Gladstone School District

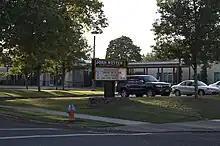
John Wetten Elementary

The district's schools are the Gladstone Center for Children and Families [kindergarten], John Wetten Elementary School [grades 1-5], Kraxberger Middle School [grades 6 to 8], and Gladstone High School. The four schools have a total of 1,778 students.